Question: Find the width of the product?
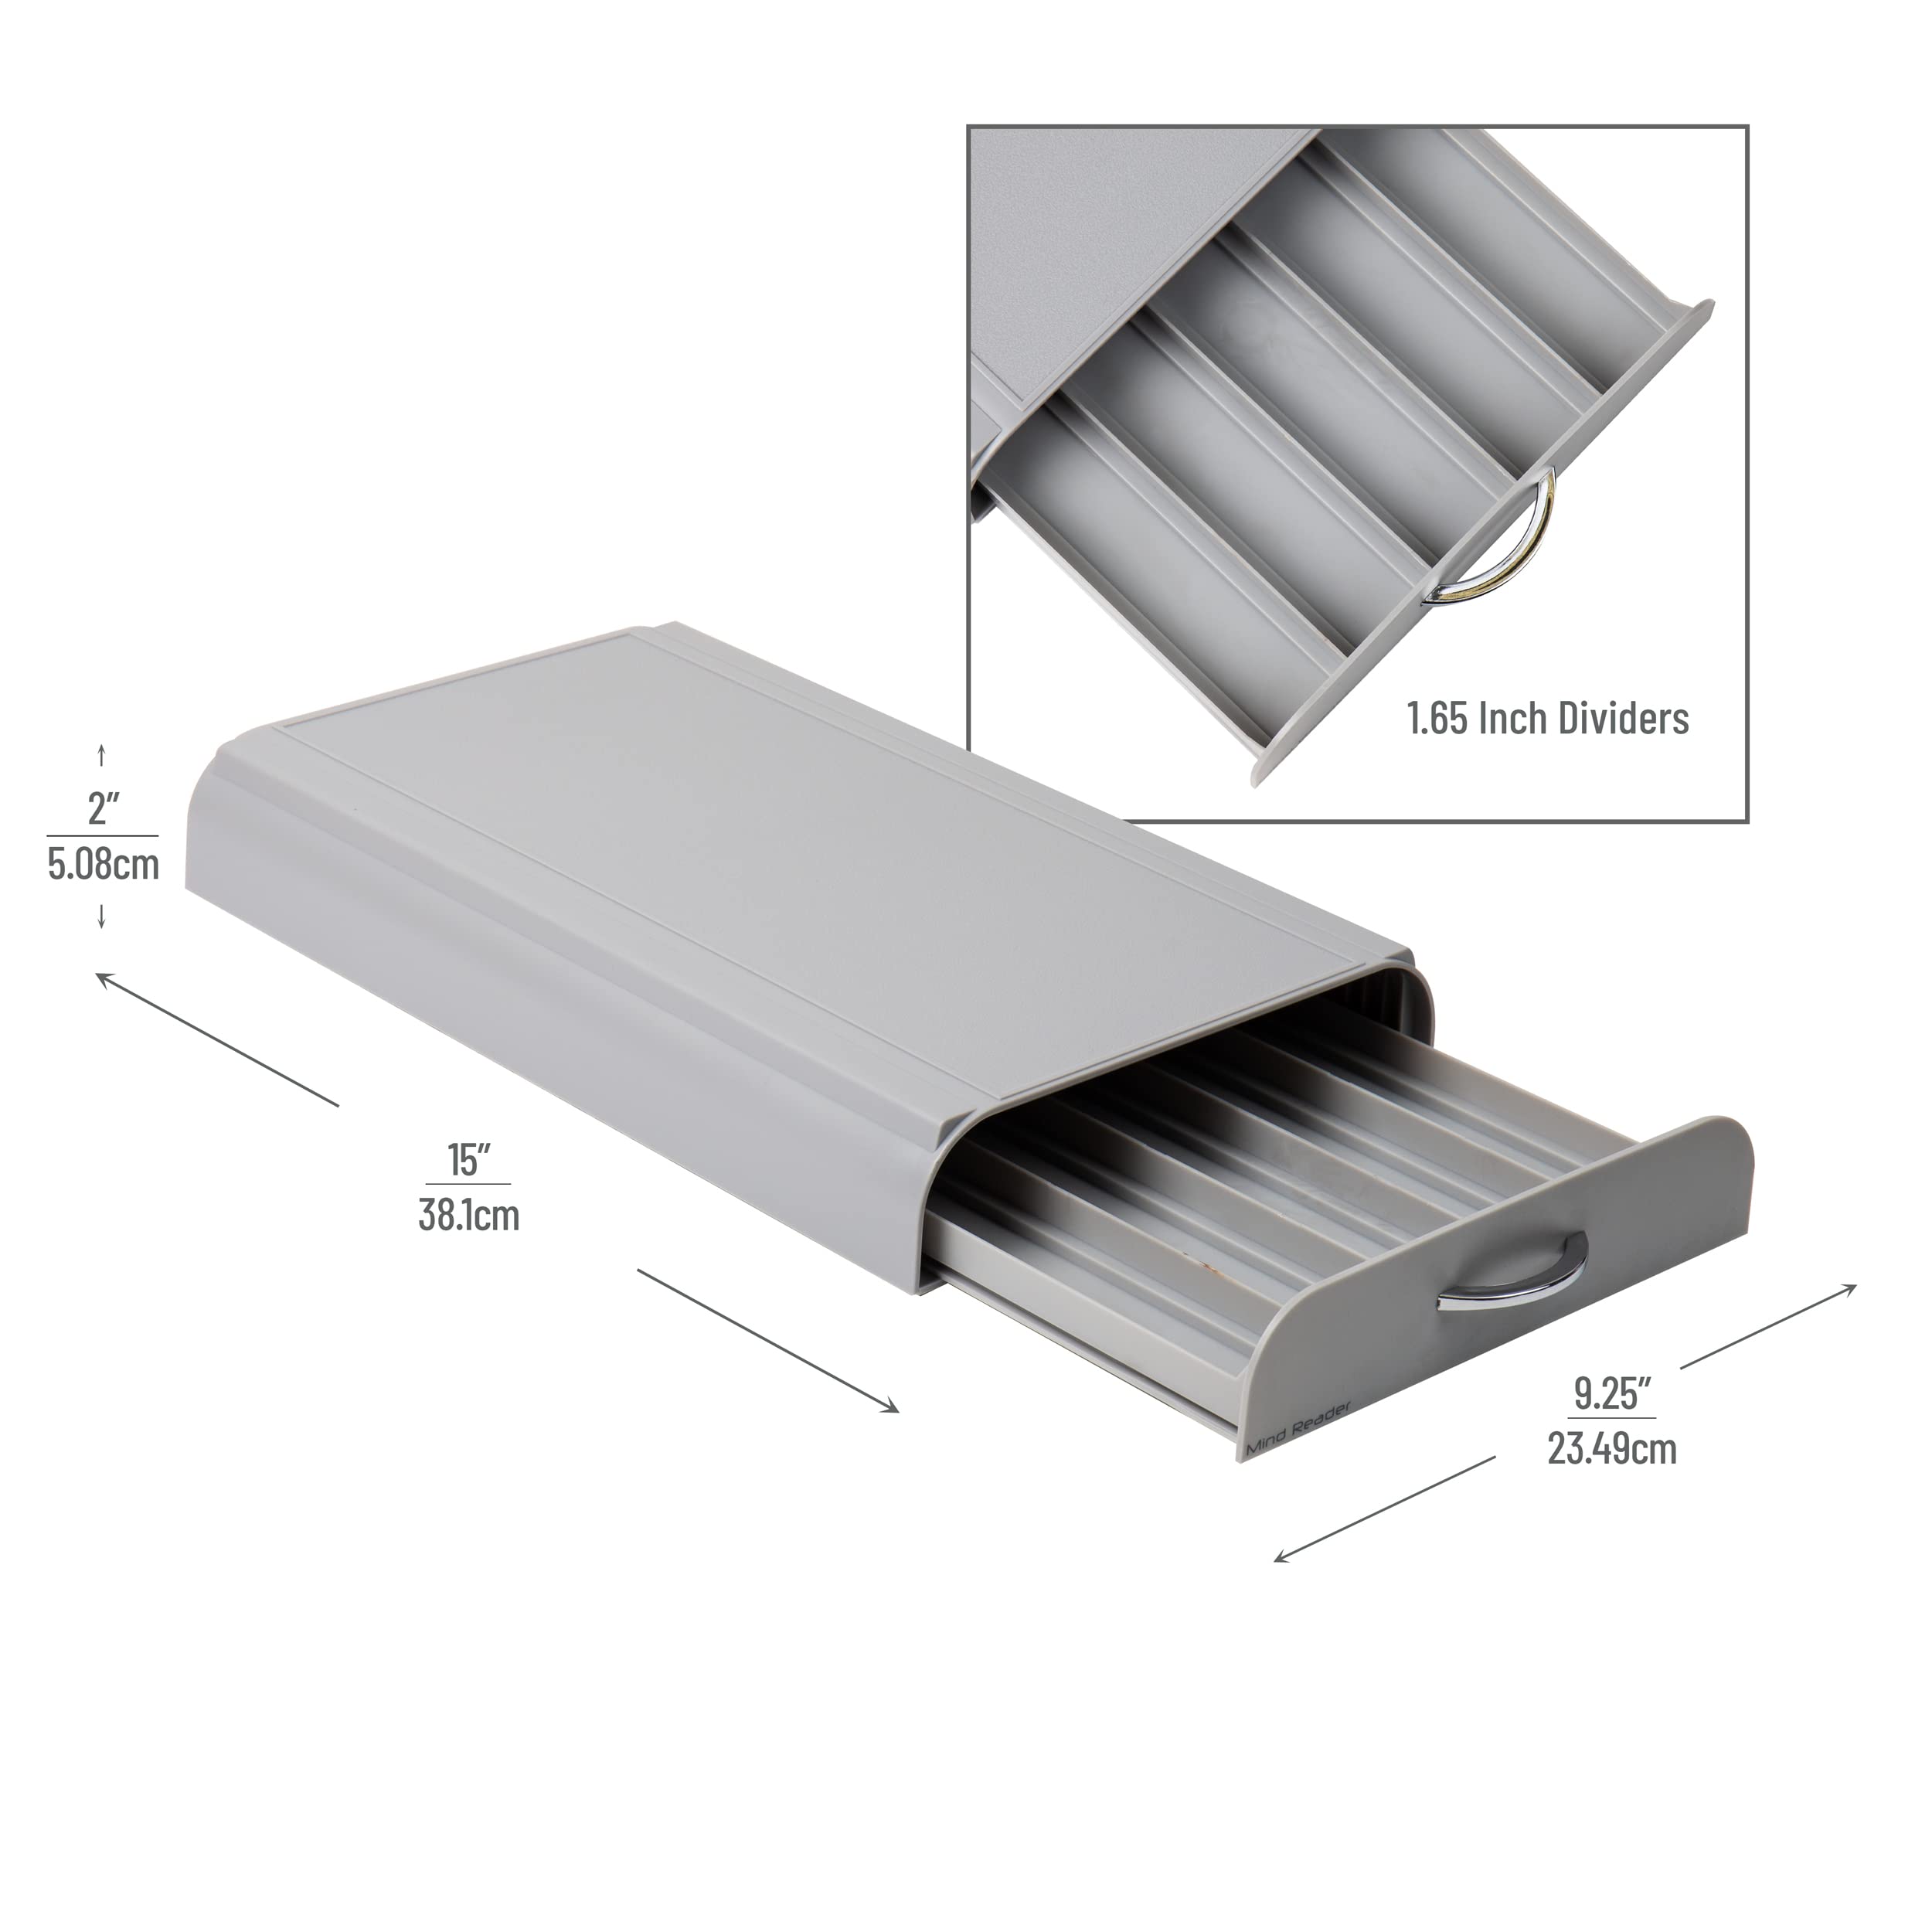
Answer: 23.49 centimetre